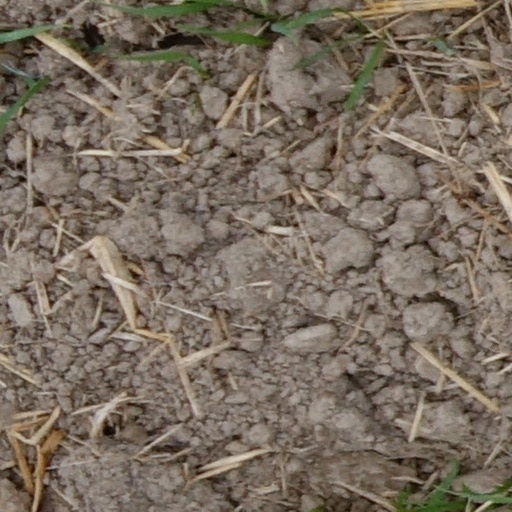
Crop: wheat